United States Revenue Cutter Service

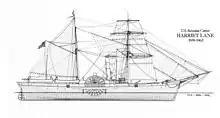
USRC "Harriet Lane"

On 11 April 1861, the USRC "Harriet Lane" fired the first shot of the maritime conflict in the American Civil War of 1861–1865. The cutter fired a shot across the bow of the civilian mail steamship "Nashville" as it tried to enter Charleston Harbor during the bombardment of Fort Sumter because "Nashville" was flying no identifying flag. The ship then promptly raised the U.S. standard, and "Harriet Lane" broke off. Captain John Faunce, skipper of "Harriet Lane", gave permission for "Nashville" to proceed to Charleston harbor and she was promptly seized by the Confederate Navy.